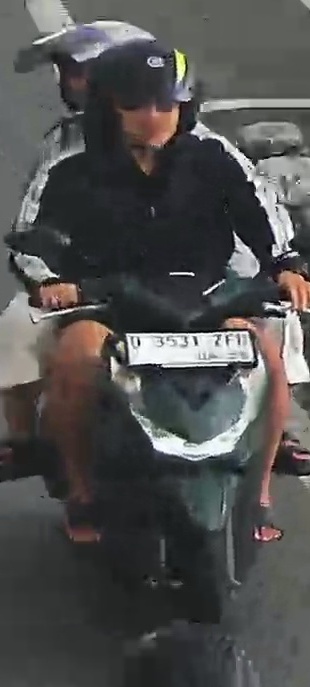
person-with-helmet: 2
person-without-helmet: 0